The Man Who Never Was

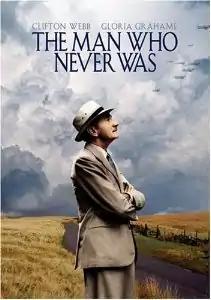
DVD cover

The Man Who Never Was is a 1956 British espionage thriller film produced by André Hakim and directed by Ronald Neame. It stars Clifton Webb and Gloria Grahame and features Robert Flemyng, Josephine Griffin and Stephen Boyd. It is based on the book of the same name by Lt. Cmdr. Ewen Montagu and chronicles Operation Mincemeat, a 1943 British intelligence plan to deceive the Axis powers into thinking the Allied invasion of Sicily would take place elsewhere in the Mediterranean.